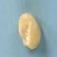
Maize quality: Good